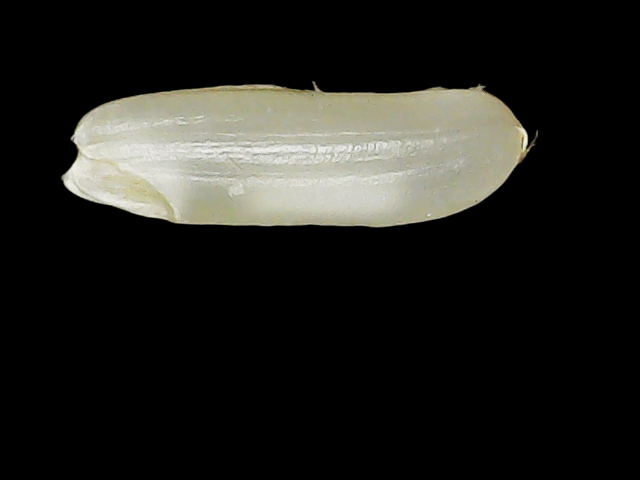
Rice variety: Binadhan7